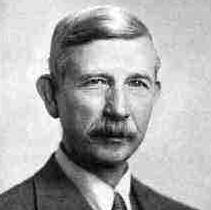
Age: 65